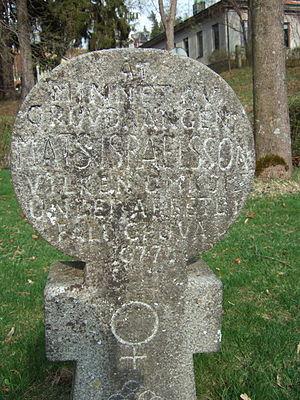
Fet-Mats, qui signifie « Mats le gros » en suédois, était un mineur disparu en 1677 dans la grande montagne de cuivre de Falun.